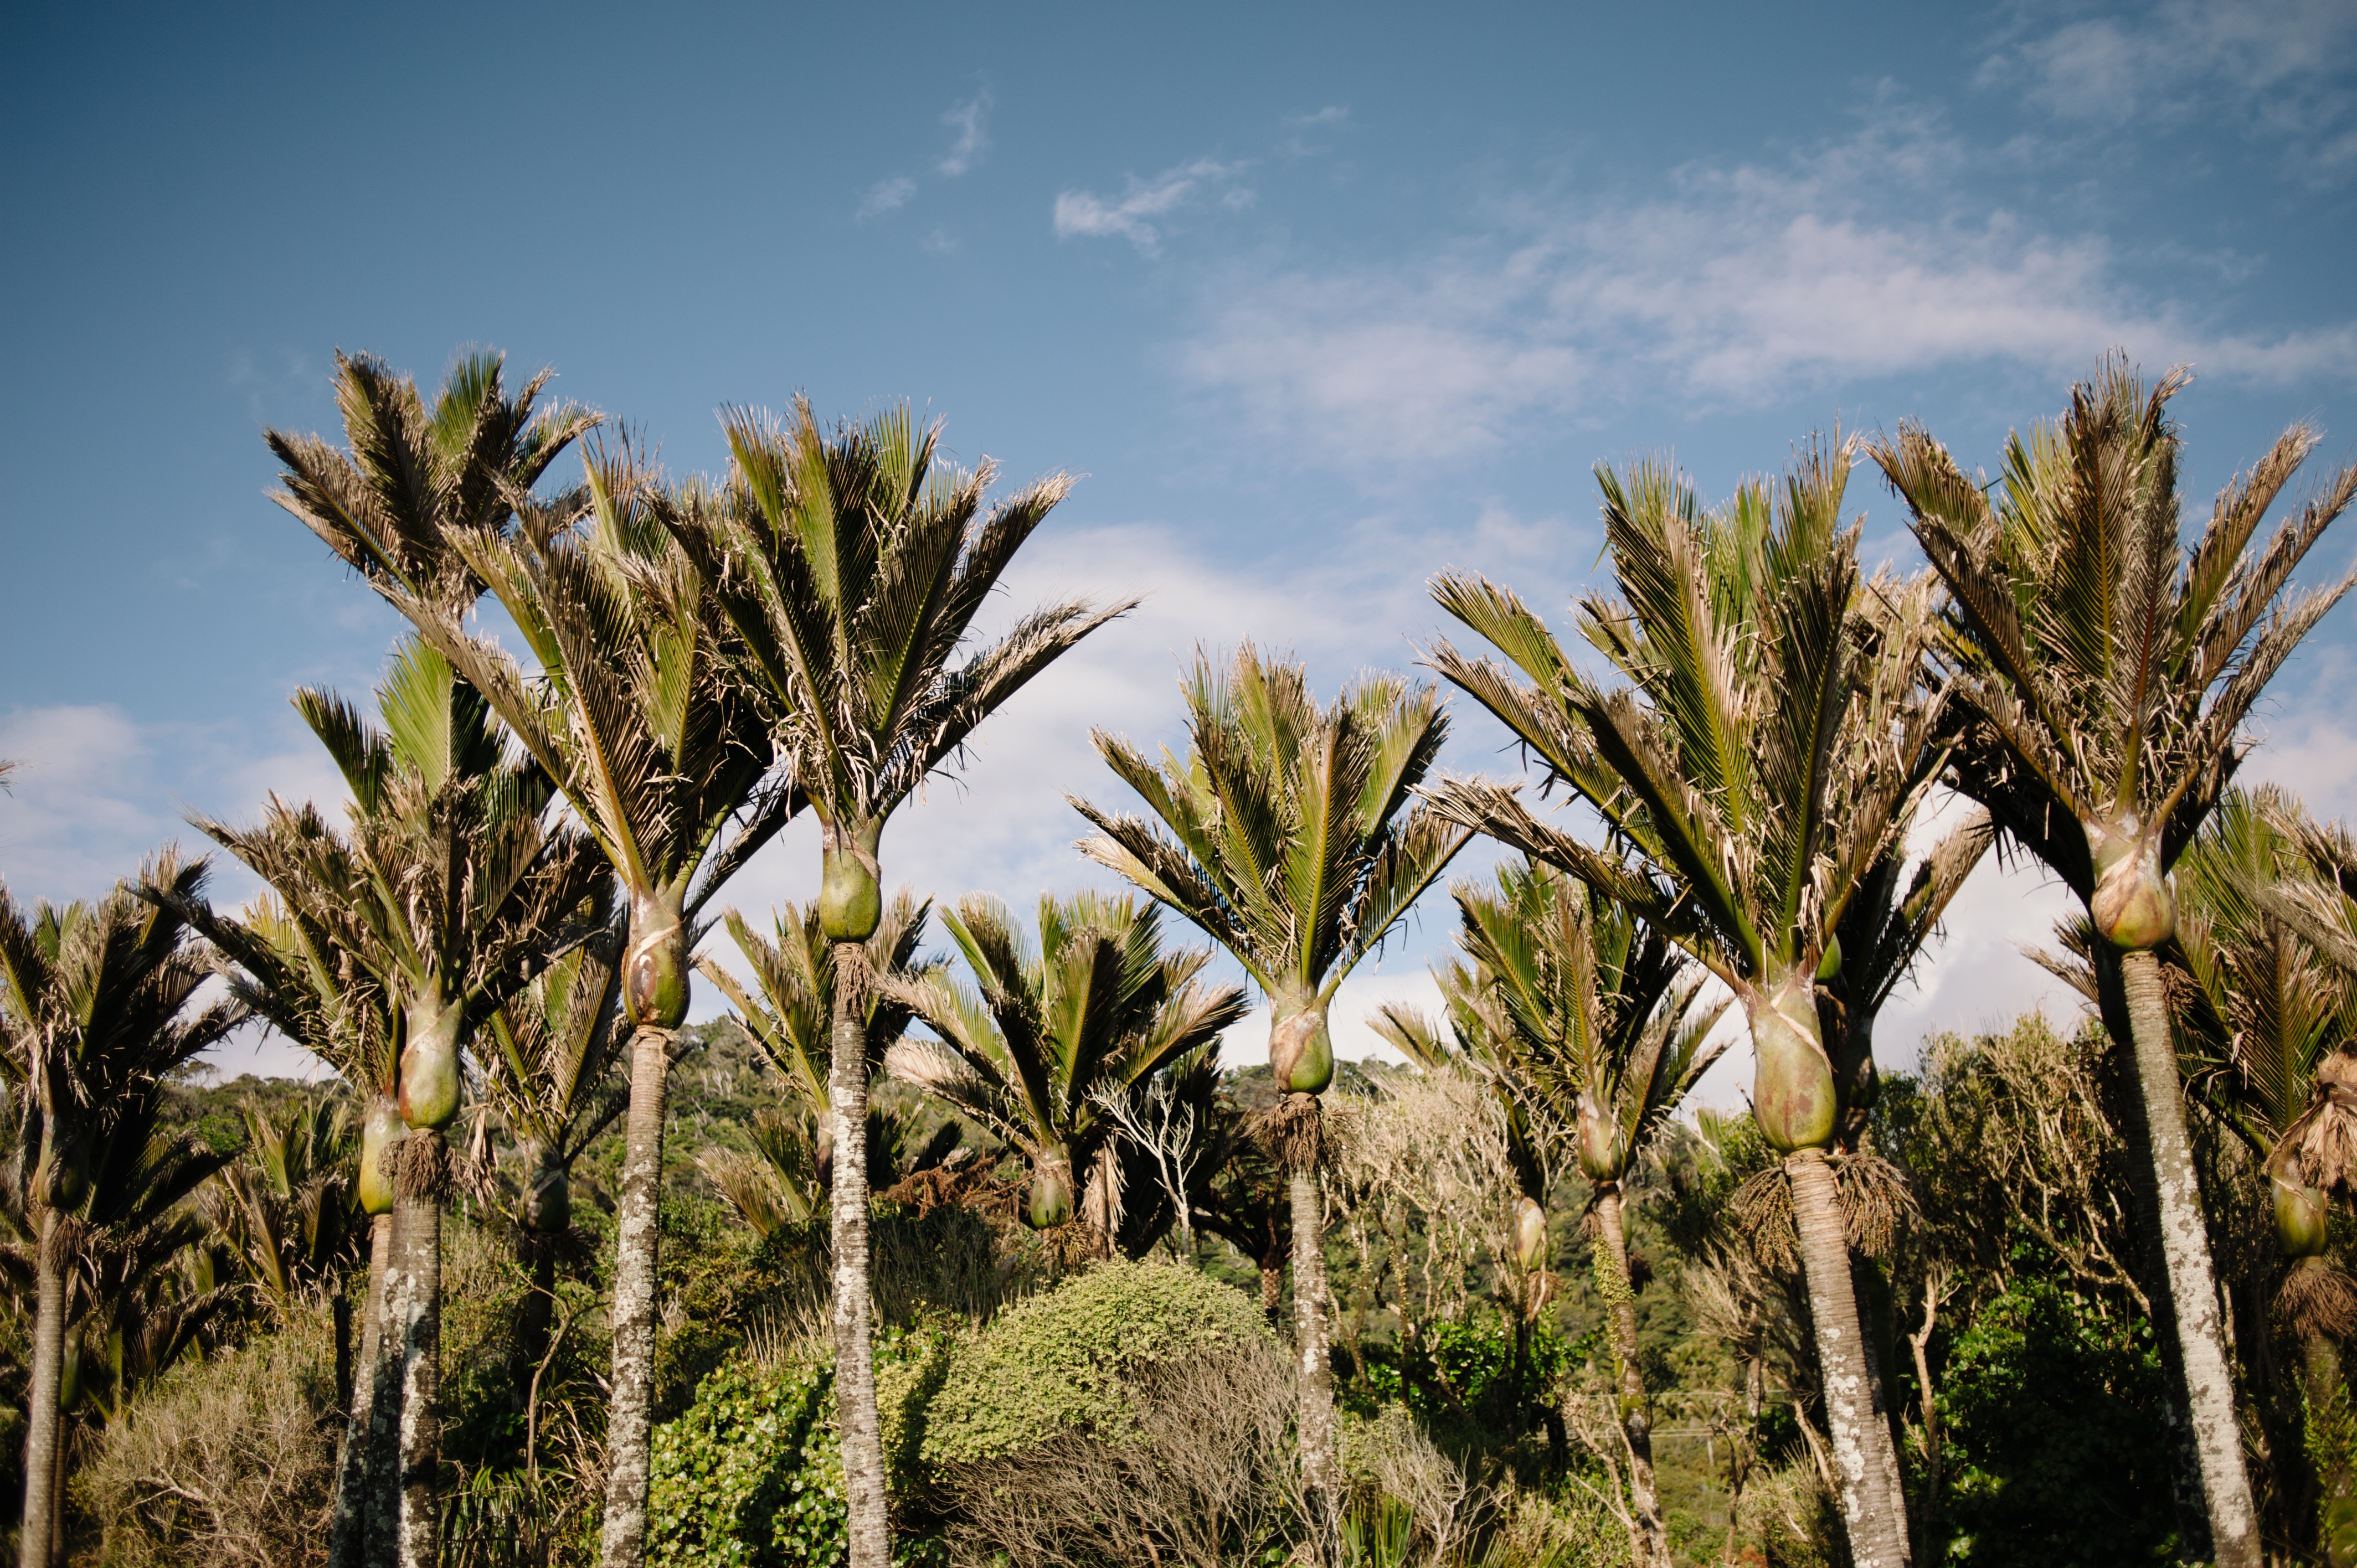
landscape, coast, tree, nature, grass, plant, sky, sunlight, leaf, flower, botany, agriculture, flora, savanna, vegetation, plantation, tropics, ecosystem, flowering plant, date palm, natural environment, grass family, woody plant, land plant, arecales, palm family